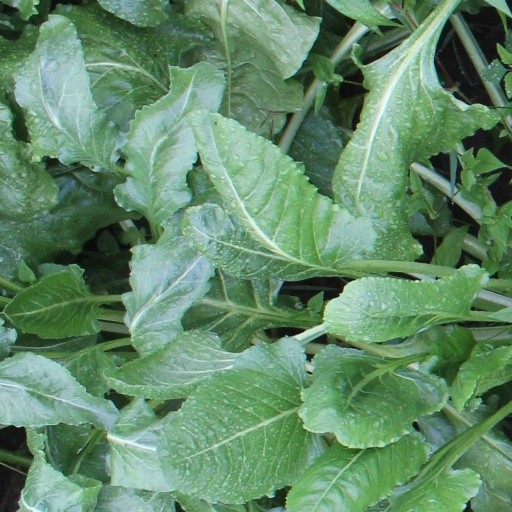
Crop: sugar beet